Hurricane Debbie (1969)

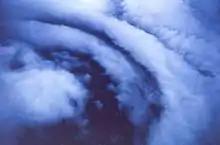
The storm's eye

The storm then weakened as it turned northward and eventually northeastward on August 21. Gradually losing strength, Debbie passed well to the southeast of Bermuda, although it is believed that if not for the presence of nearby Hurricane Camille, which emerged into the Atlantic from the United States on August 20, Debbie would have likely ended up further west, closer to the island. Debbie mostly maintained its severity through 06:00 UTC on August 23 as it continued generally toward the northeast. By 12:00 UTC on August 23, Debbie weakened to below Category 2 status and turned northward, becoming extratropical six hours later, while still retaining winds of hurricane force. The next day, the storm's remnants—no longer bearing winds of hurricane intensity, but only gale force—skirted the southeastern tip of Newfoundland. The remnants of Debbie began to lose definition as they accelerated northeastward, while moving over increasingly cold waters. Debbie's remnants finally dissipated west of Norway on August 27.